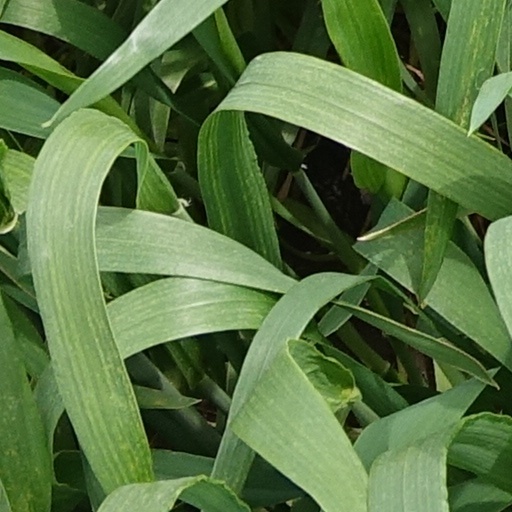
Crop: wheat